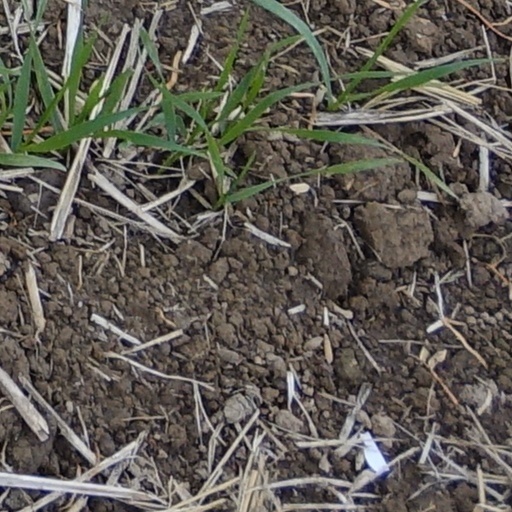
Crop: wheat